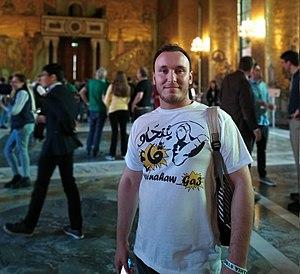
Yetnahaw Ga3 !, écrit souvent Yetnahaw ga3 ! est un slogan en algérien, qui apparait lors des manifestations qui secouent l'Algérie depuis le 16 février 2019 et qui est devenu une sorte de cri de ralliement des internautes depuis la publication d'une vidéo sur les réseaux sociaux montrant un jeune algérois interrompant un direct d'une correspondante locale de la chaine télévisée Sky News Arabia, le soir du 11 mars 2019 où l'ex-président Abdelaziz Bouteflika annonça qu'il renonce à briguer un cinquième mandat. L’idée de ce slogan est que tous ceux qui ont dirigé ou participé de près ou de loin à la direction du pays doivent être chassés.
Le Hirak désigne une série de manifestations sporadiques qui ont lieu depuis le 16 février 2019 en Algérie pour protester dans un premier temps contre la candidature d'Abdelaziz Bouteflika à un cinquième mandat présidentiel, puis contre son projet, également contesté par l'armée, de se maintenir au pouvoir à l'issue de son quatrième mandat dans le cadre d'une transition et de la mise en œuvre de réformes. Par la suite, les protestataires réclament la mise en place d'une Deuxième République, et le départ des dignitaires du régime, notamment parce que ceux-ci organisent le prochain scrutin avec les candidatures de caciques du régime, ce qui mène à l'élection de l'ancien Premier ministre Abdelmadjid Tebboune, lui-même contesté par les manifestants.